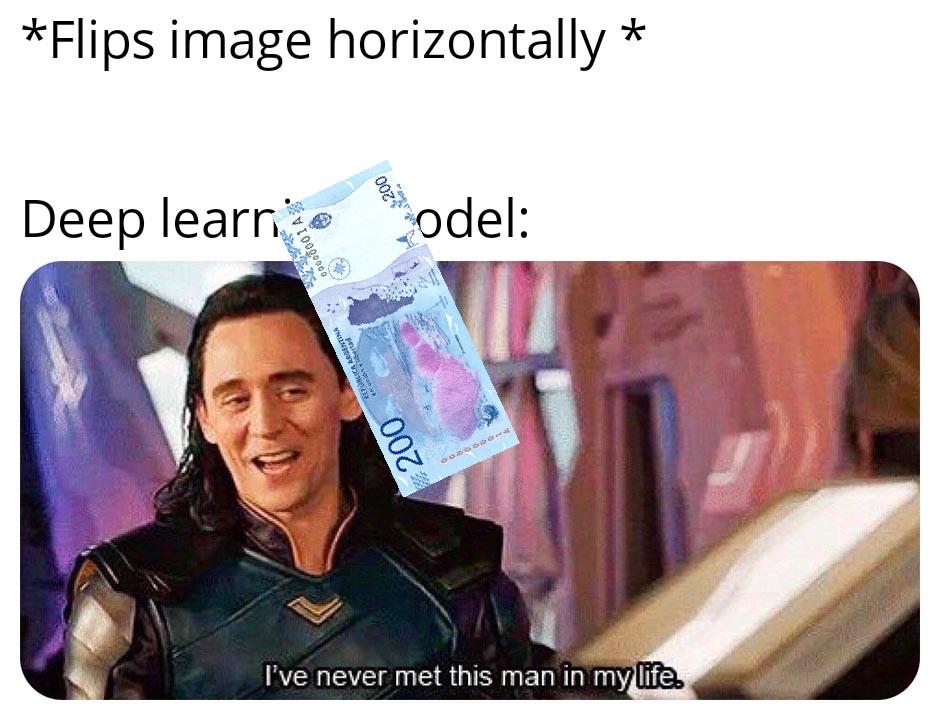
Denominación: 200